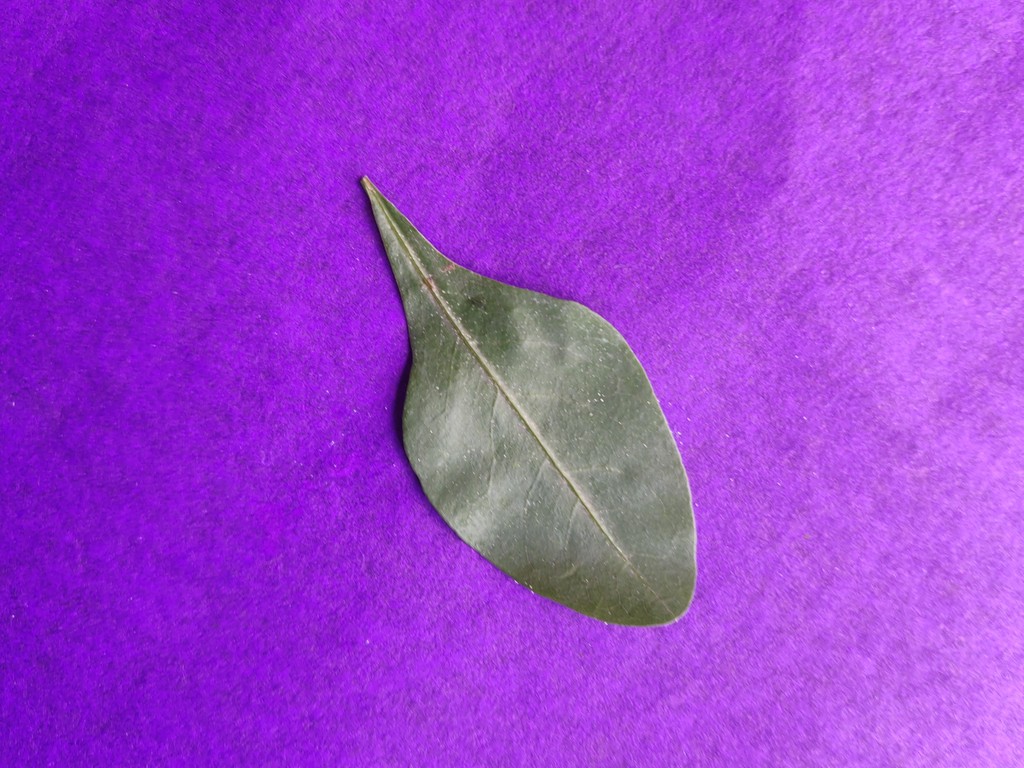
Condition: Healthy
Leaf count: single
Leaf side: front